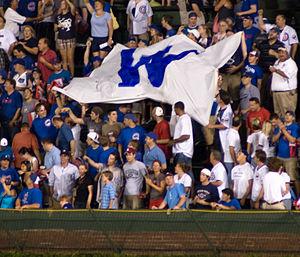
Le baseball [bɛzbol] est un sport collectif dérivé des mêmes racines que le cricket, qui se pratique sur un terrain de gazon et de sable. Il se joue avec des battes pour frapper une balle lancée, et des gants pour rattraper la balle. Les origines du baseball prêtent à controverse, mais il est indiscutable que les premières règles modernes ont été codifiées aux États-Unis en 1845. Les racines européennes du jeu, longtemps négligées par les autorités américaines afin de faire du baseball un sport typiquement américain, sont connues de longue date par les historiens américains du sport. La récente mise en lumière d'une description d'un match joué en 1755 dans le Surrey va dans ce sens.